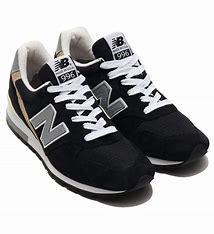
Brand: New
Model: Balance New Balance 996 Series